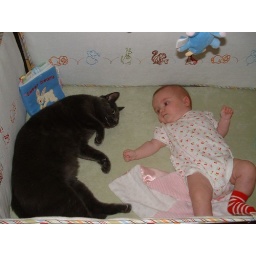
in bed with monkey